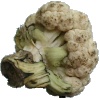
Label: Cauliflower 1